National Louis University

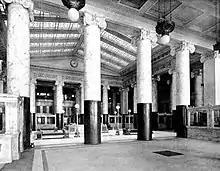
NLU - 122 S. Michigan Ave., Chicago

The university owns and occupies the second through sixth floors of the downtown Chicago Peoples Gas Building on Michigan Avenue in the Historic Michigan Boulevard District, across the street from the Art Institute of Chicago. It was in borrowed rooms in the then fledgling Art Institute (in its earlier home on Michigan Avenue at Van Buren) that the university held its first classes.